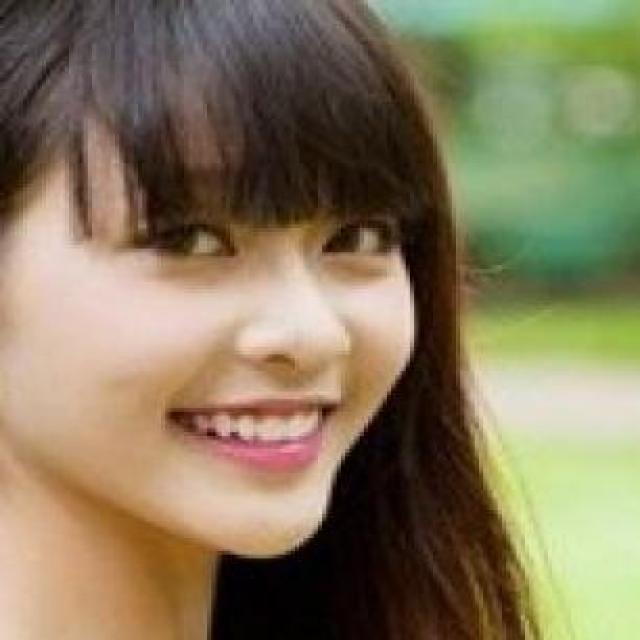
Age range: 21-44